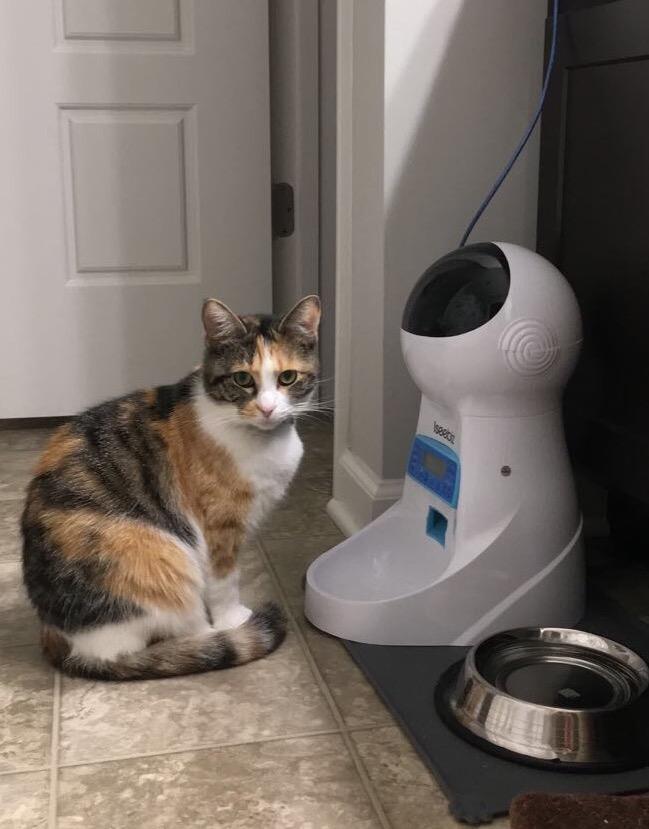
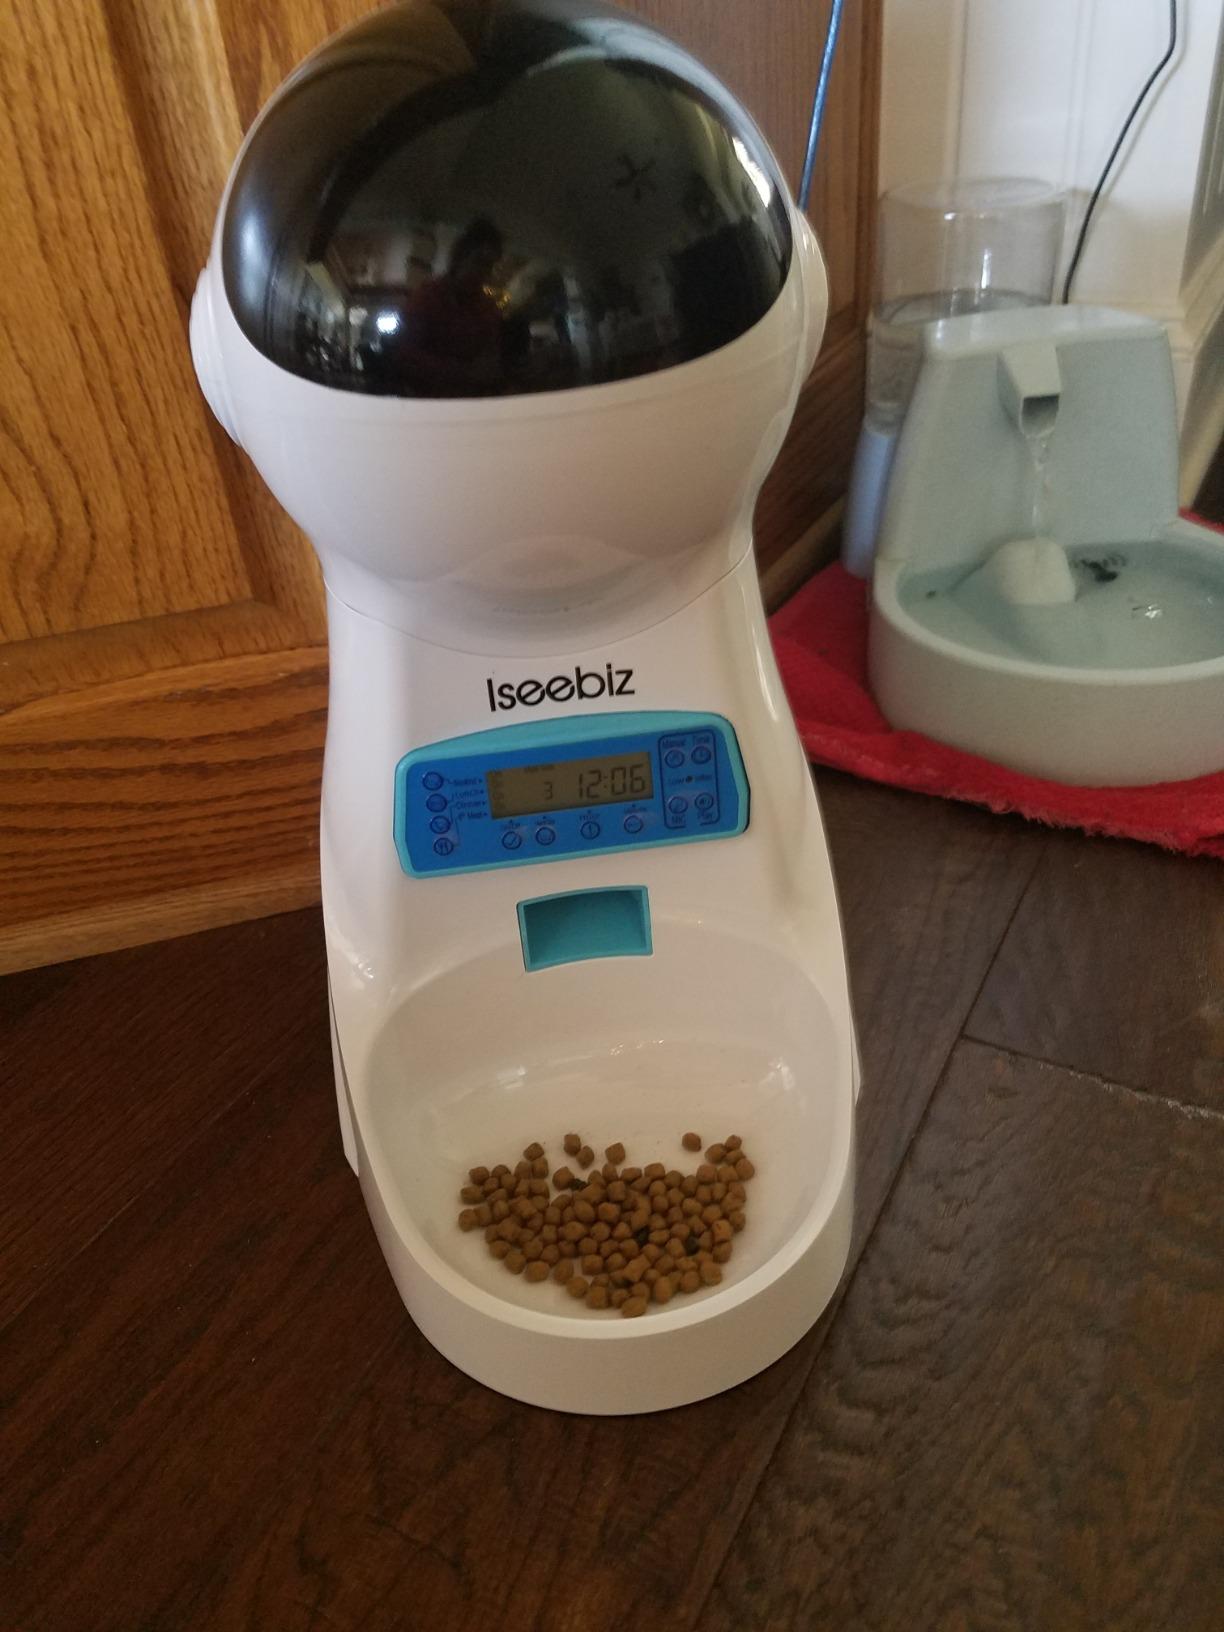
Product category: items_feeder
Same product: yes